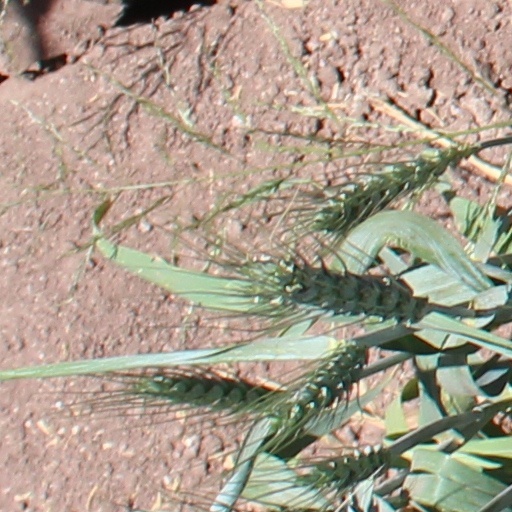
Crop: wheat